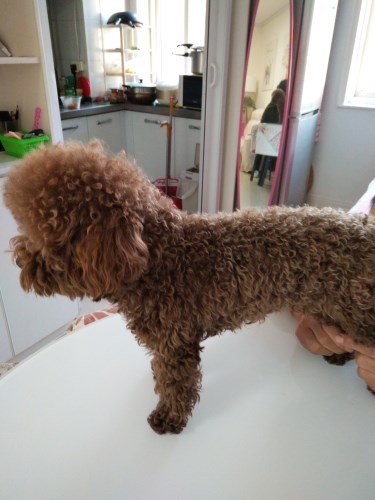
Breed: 7449-n000128-teddy